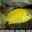
Label: aquarium_fish